Canary Islands

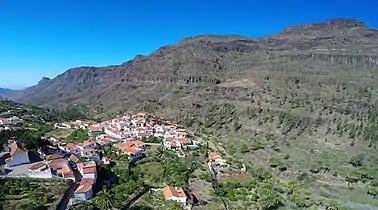
View of Fataga, Gran Canaria

Gran Canaria has 846,717 inhabitants. The capital, Las Palmas de Gran Canaria, with 377,203 inhabitants, is the most populous city and shares the status of capital of the Canaries with Santa Cruz de Tenerife. Gran Canaria's surface area is . Roque Nublo and Pico de las Nieves ("Peak of Snow") are located in the center of the island. On the south of the island are the Maspalomas Dunes (Gran Canaria).